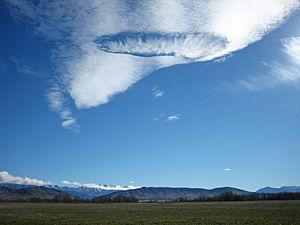
trou de virga au-dessus de fr:Omarama